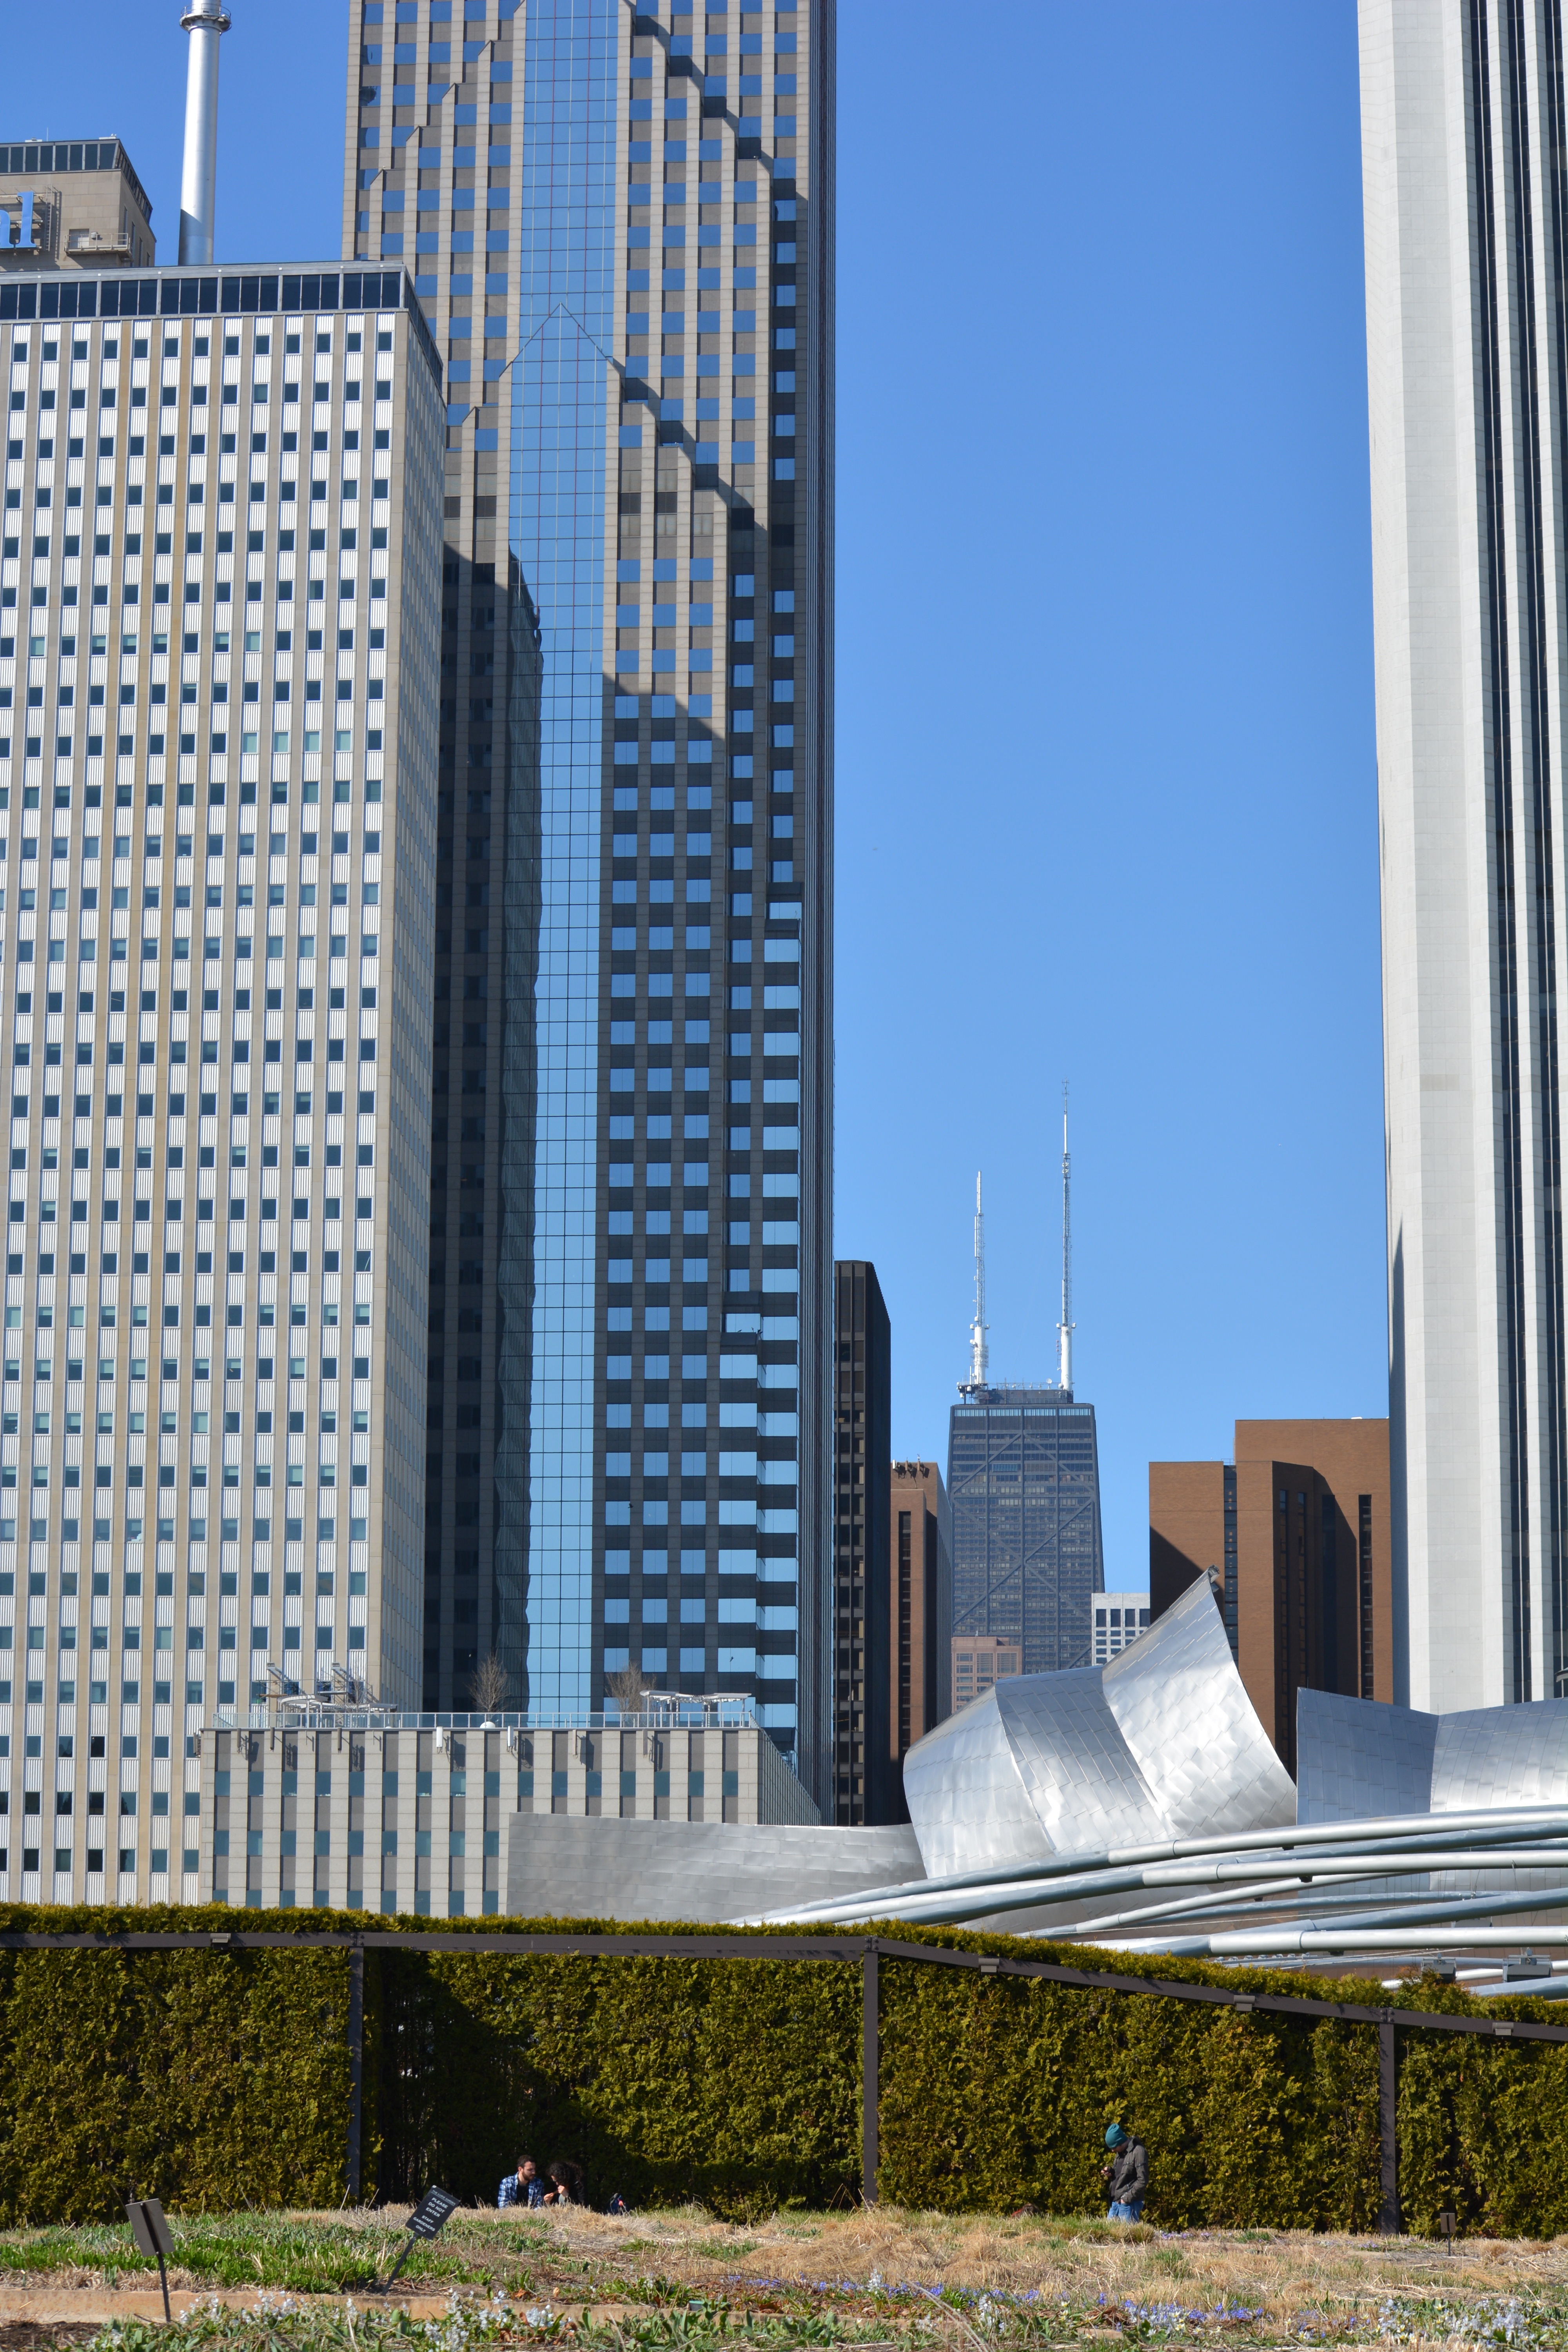
architecture, skyline, building, city, skyscraper, urban, cityscape, downtown, travel, tower, office, landmark, chicago, facade, tower block, illinois, headquarters, metropolis, urban area, residential area, human settlement, metropolitan area